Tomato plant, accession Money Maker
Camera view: vertical (180 deg); turntable rotation: 300 degrees
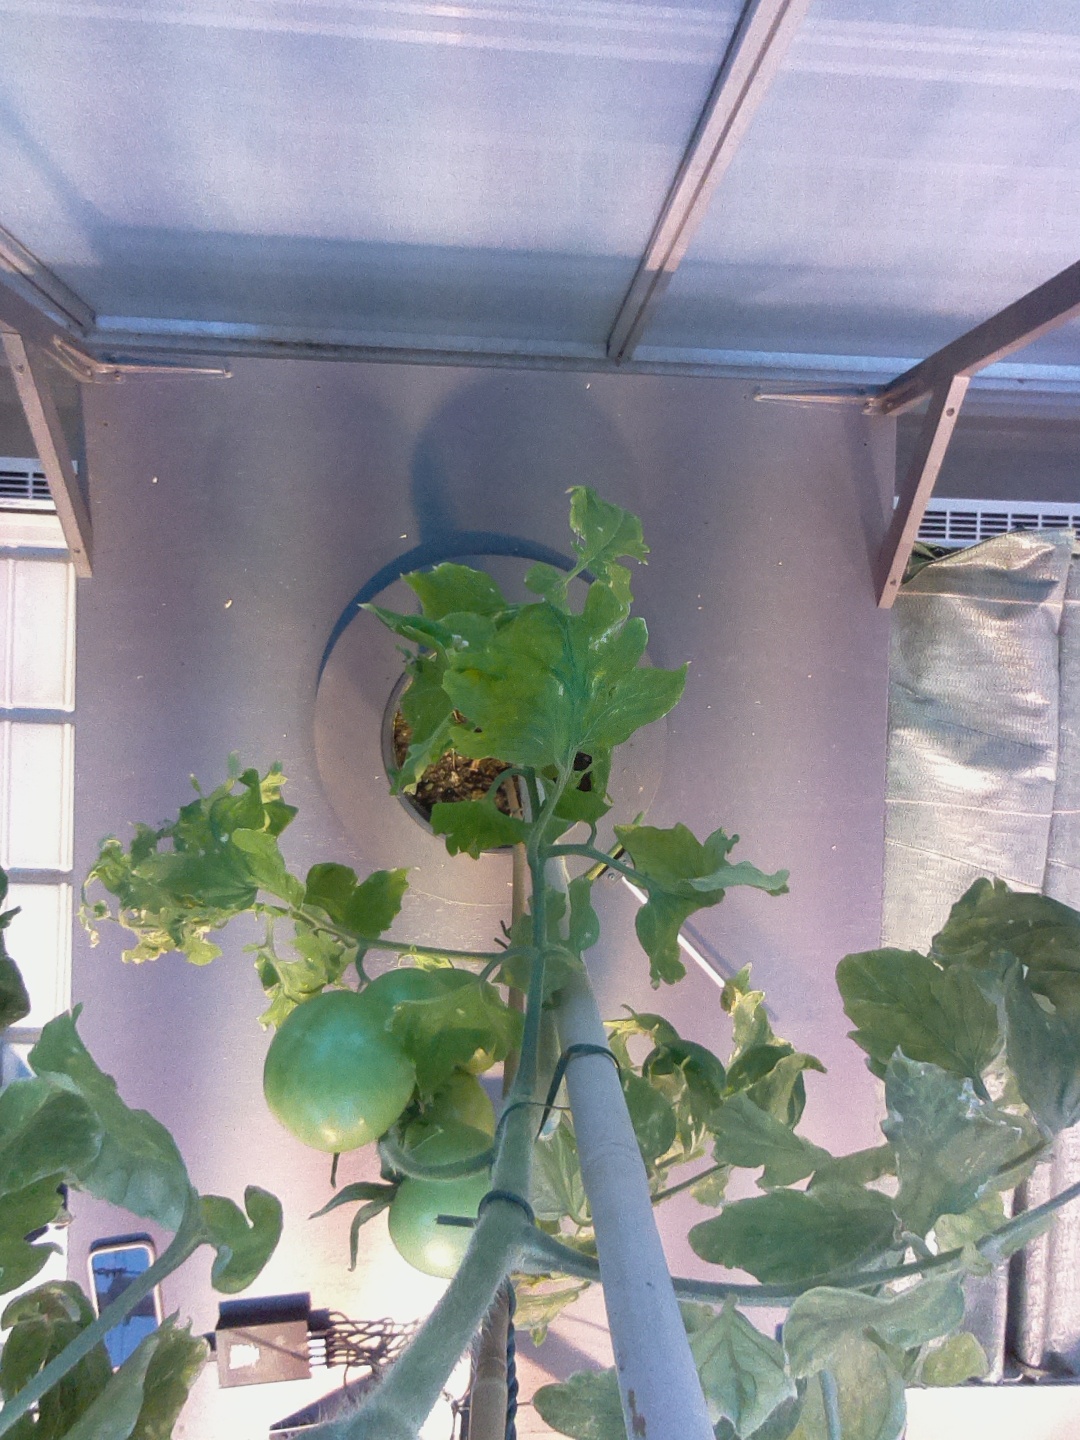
BBCH growth stage 79: 90% -100% of final fruit size